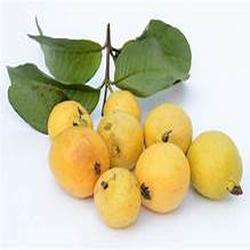
Label: Guava